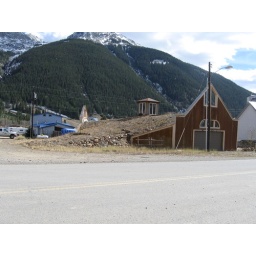
house in a hill in Silverton, CO